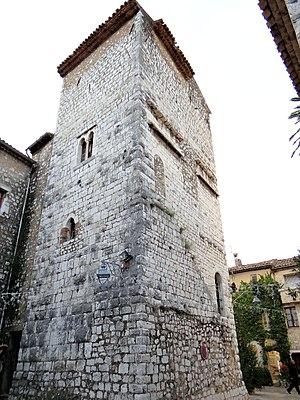
Saint-Paul-de-Vence - Tour de l'ancien château des seigneurs de Saint-Paul - Faces est et nord
Le donjon de Saint-Paul-de-Vence ou tour de la Mairie, est ce qui subsiste de l'ancien château situé sur la commune de Saint-Paul-de-Vence dans le département des Alpes-Maritimes.